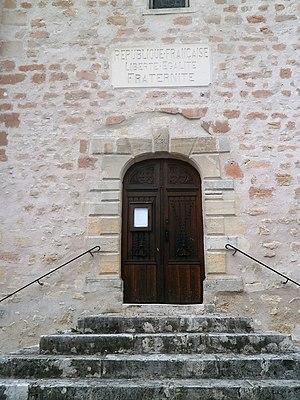
Portail sud de l'église Saint-Vincent d'Orbigny
L'église Saint-Vincent d'Orbigny est un édifice religieux, affecté au culte catholique, situé au centre du bourg d'Orbigny, une commune du département d’Indre-et-Loire.